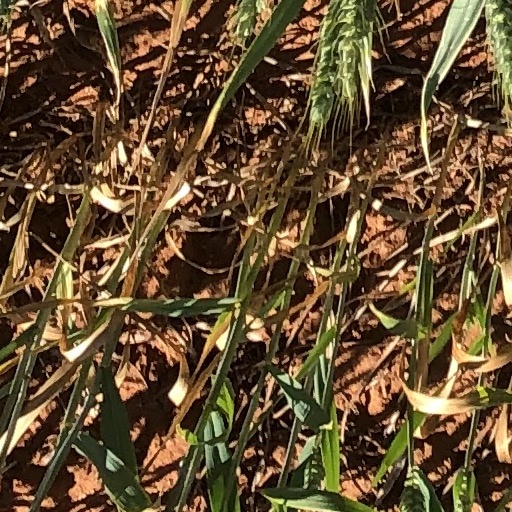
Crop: wheat